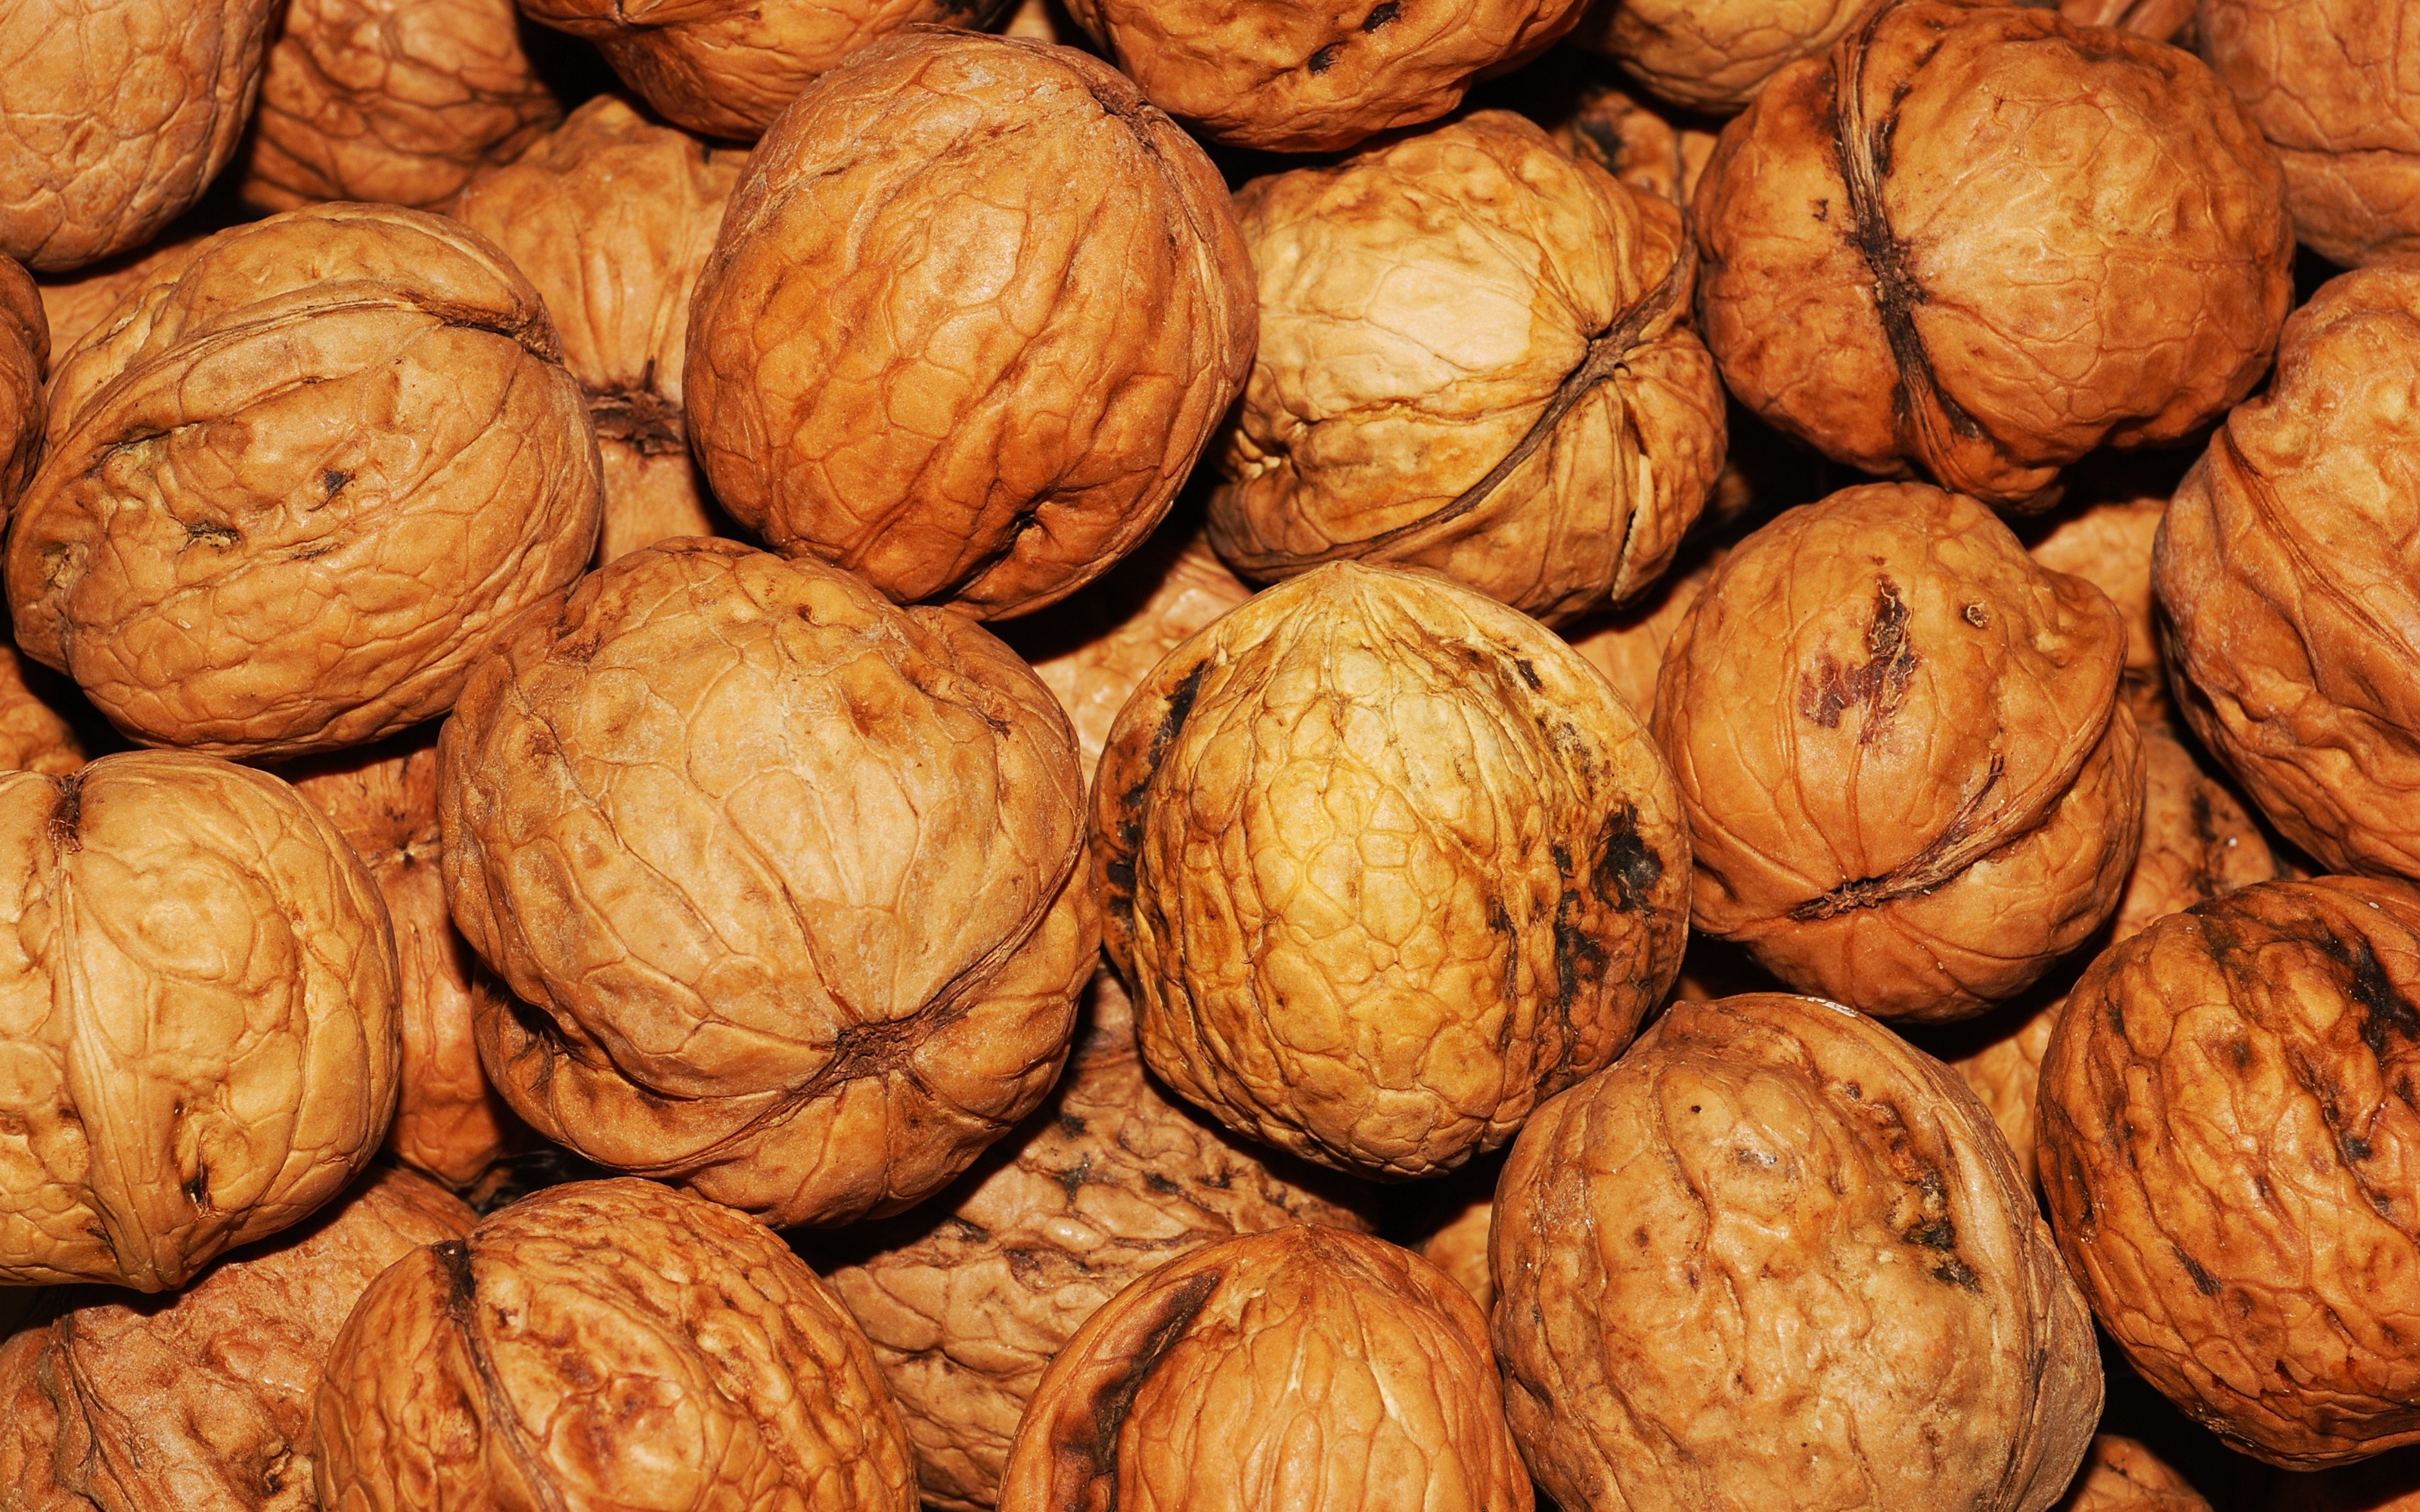
food, produce, brown, nut, walnut, nuts, hazelnut, walnuts, nuts seeds, tree nuts